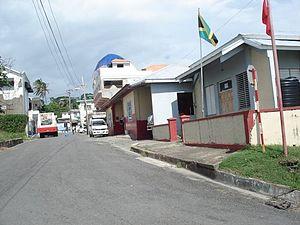
Morant Bay est une ville du sud-est de la Jamaïque, chef-lieu de la paroisse de Saint-Thomas. Elle est connue pour avoir été le foyer de la rébellion paysanne de 1865, désignée sous le nom de rébellion de Morant Bay.